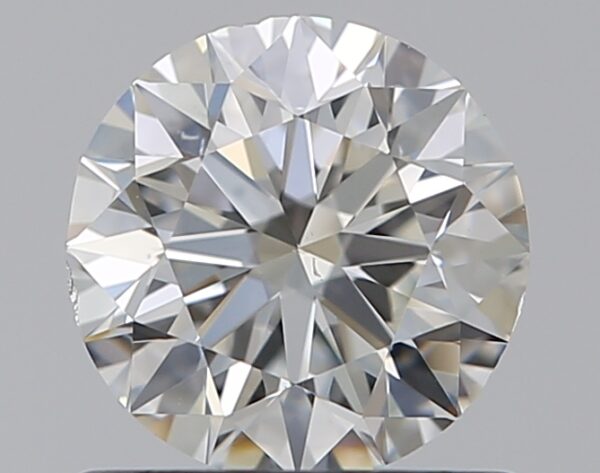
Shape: round
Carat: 0.7
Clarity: SI1
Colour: I
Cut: EX
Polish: EX
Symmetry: VG
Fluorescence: F
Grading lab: GIA
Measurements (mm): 5.62 x 5.68 x 3.55